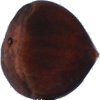
Label: Chestnut 1